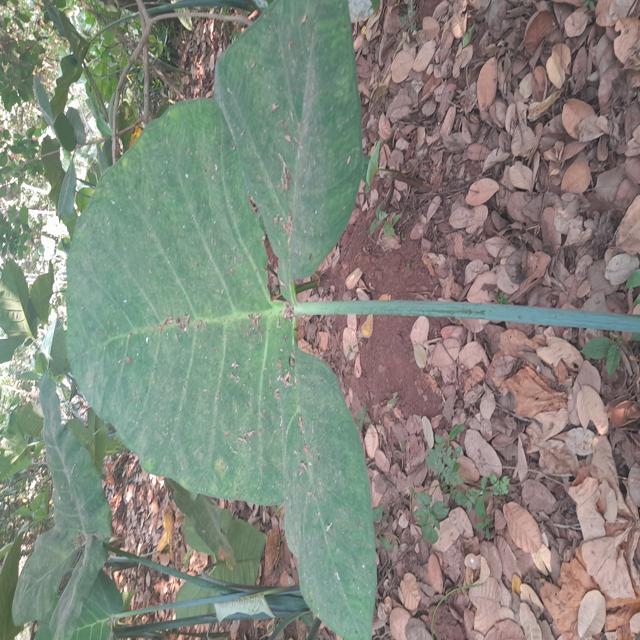
Label: Healthy